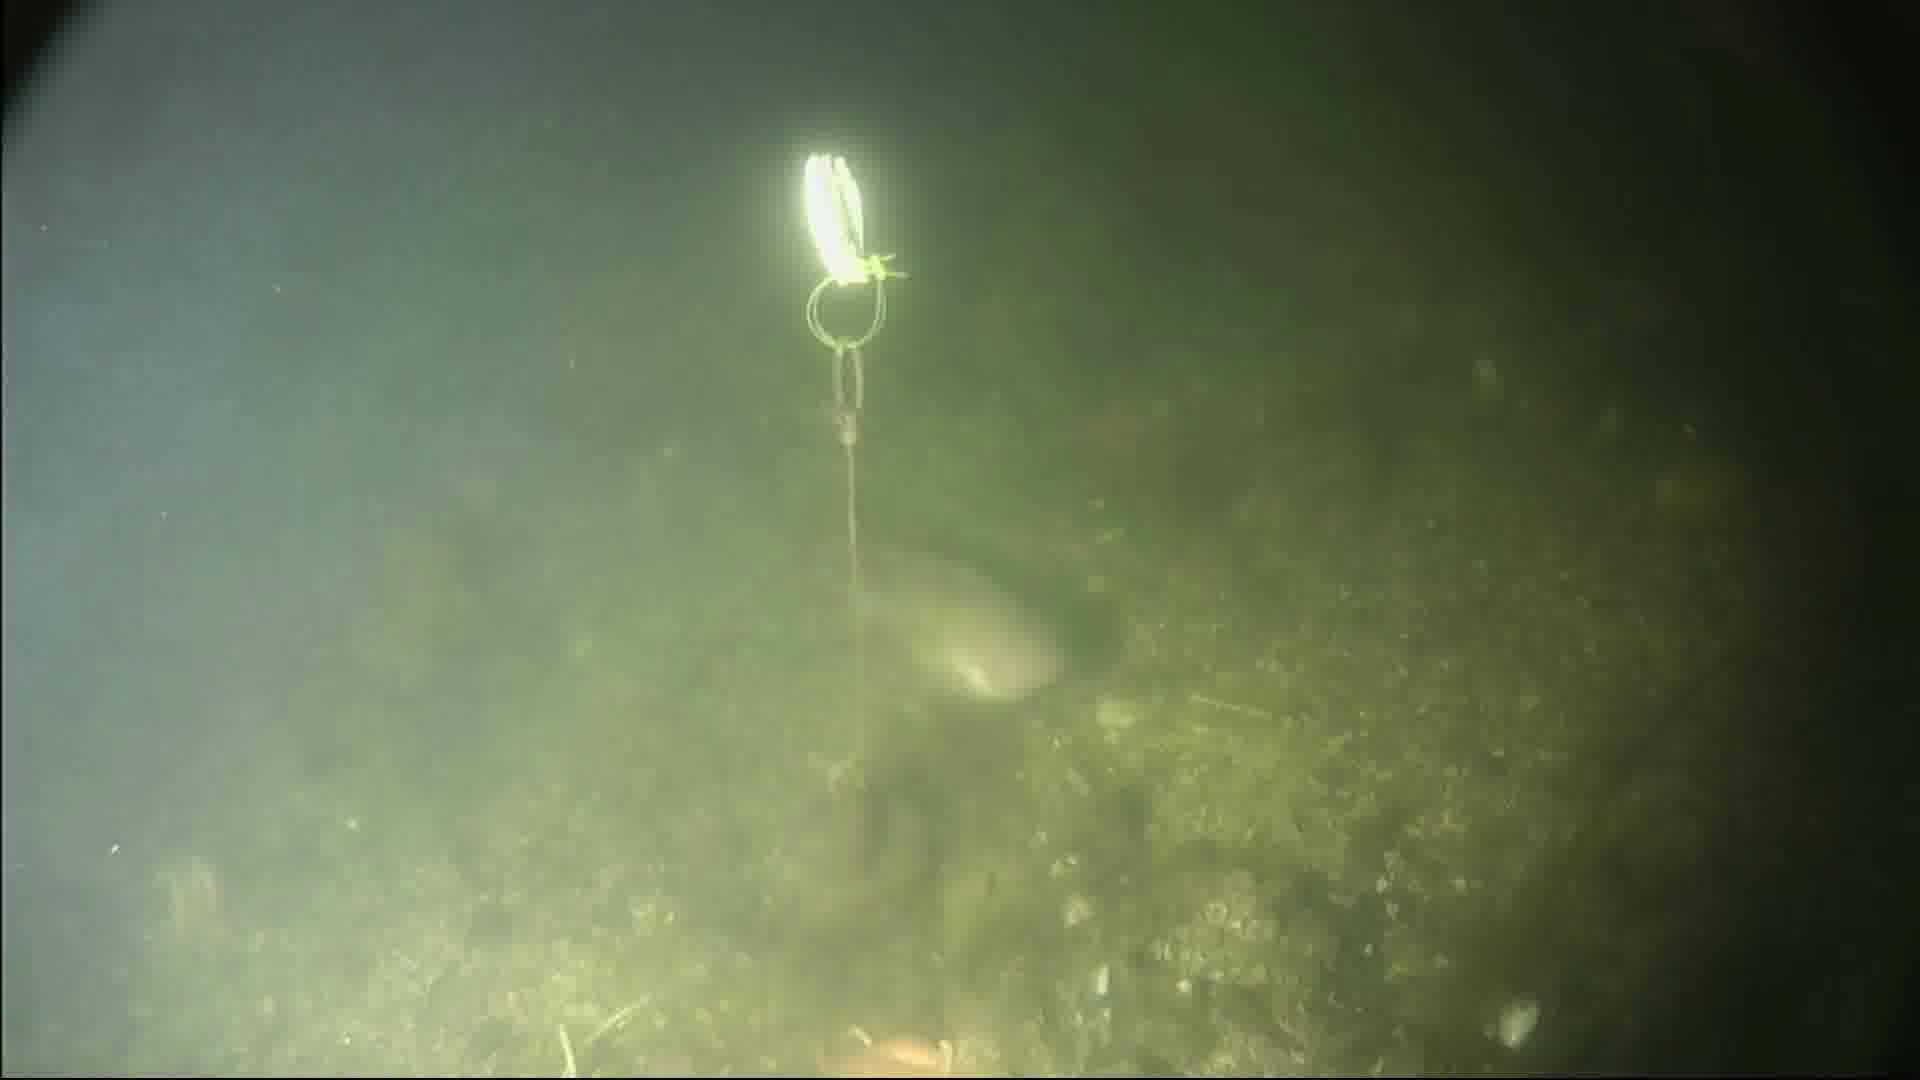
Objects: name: fish
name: starfish